Passing By – Songs by Jake Heggie

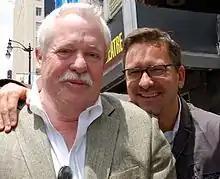
Armistead Maupin (left) and his husband, Christopher Turner

The last track on the album, a setting of the monologue that concluded Terrence McNally's play about Maria Callas, was allocated to Joyce DiDonato. She "[transcended] the temptation to wallow in maudlin self-pity, bringing far more beauty to the scene than [Serinus expected] Callas would have done in real life". The speech that McNally had written for Callas entreated her student to sing "properly and honestly". Heggie and his colleagues had obeyed that injunction and done much more beside. Their album was "a very special recording".